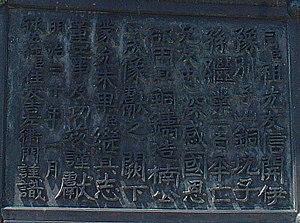
La mine de cuivre de Besshi est une importante exploitation minière située à Niihama dans la préfecture d'Ehime au Japon.